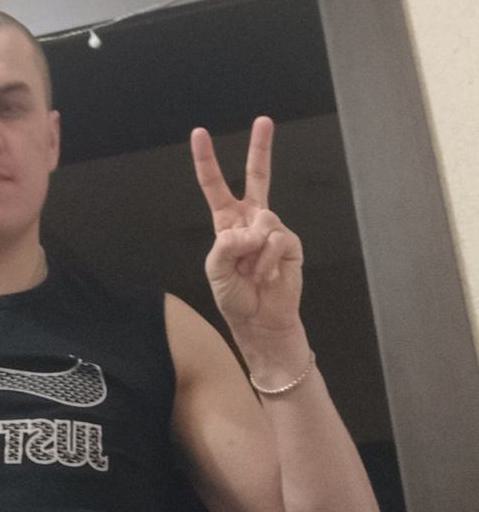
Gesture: peace